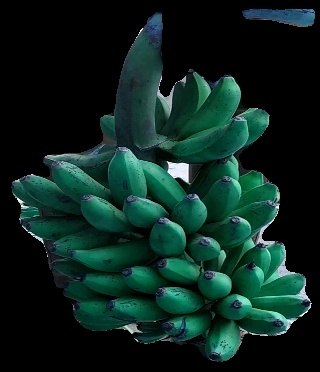
Variety: rasbale
Grade: grade3